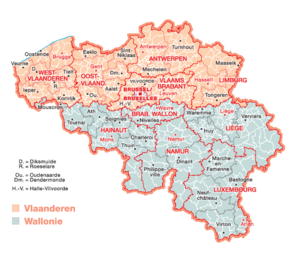
En Belgique, l'arrondissement administratif est la subdivision d'une province, elle-même subdivision des Régions flamande et wallonne.